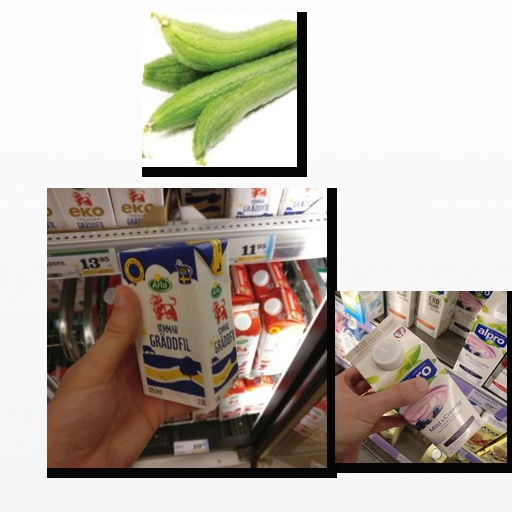
Food items: soyghurt, sour_cream, sponge_gourd